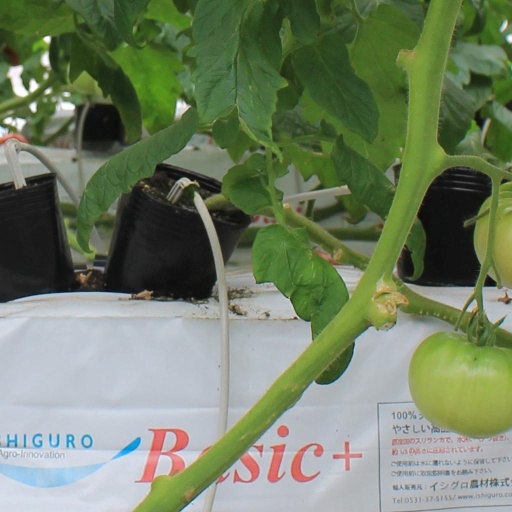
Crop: tomato